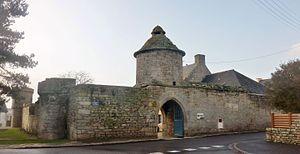
Le Guilvinec
Guilvinec [gilvinɛk], très souvent appelée Le Guilvinec, est une commune du département du Finistère, en région Bretagne, en France.